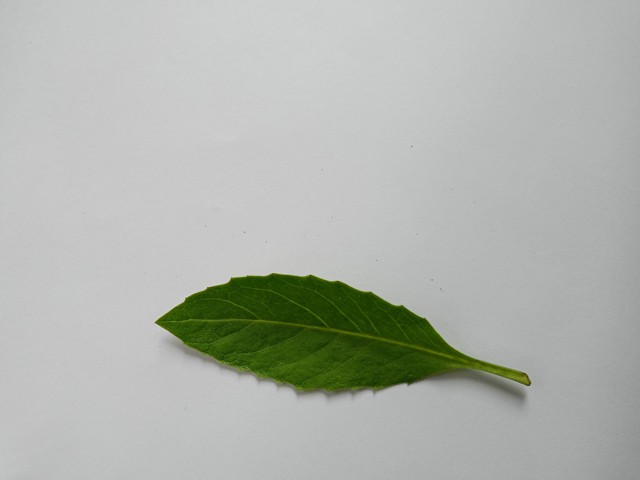
Plant: gainura